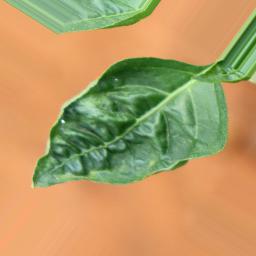
Label: mites_and_trips